Operation Paperclip

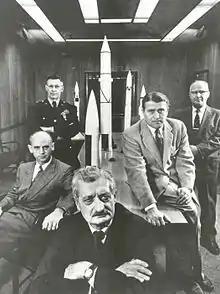
Hermann Oberth (forefront) with officials of the Army Ballistic Missile Agency at Huntsville, Alabama in 1956. Left to right around Oberth: Ernst Stuhlinger (seated), Major General Holger Toftoy, Commanding Officer responsible for "Project Paperclip", Wernher von Braun, Director, Development Operations Division, Robert Lusser, a Project Paperclip engineer.

In May 1945, the US Navy "received in custody" Herbert A. Wagner, the inventor of the Hs 293 missile; for two years, he first worked at the Special Devices Center, at Castle Gould and at Hempstead House, Long Island, New York; in 1947, he moved to the Naval Air Station Point Mugu.